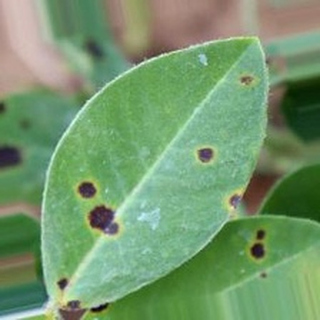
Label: groundnut_early_leaf_spot